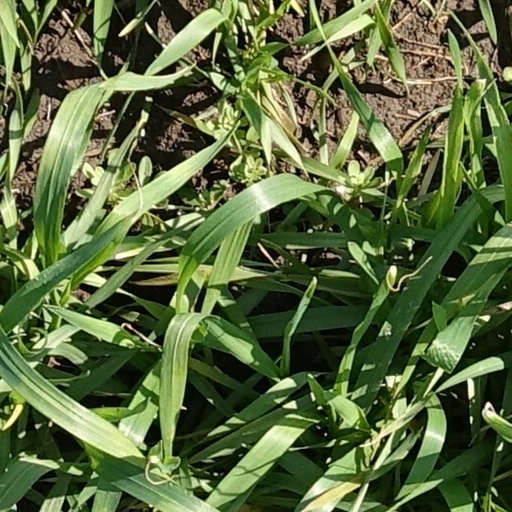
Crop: wheat